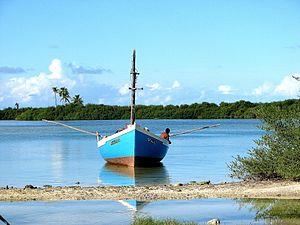
Un bokkura est le plus petit type de bateau à rames et plu rarement à voile, couramment utilisé aux Maldives pour la pêche et le transport sur de courtes distances.